McArthurGlen Designer Outlet Vancouver Airport

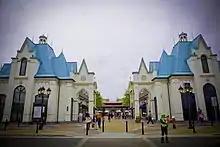
McArthurGlen Vancouver main entrance

The parking lot is single-leveled and spans from Templeton Street down to the west end of the outlet, providing 2,000 parking spaces.